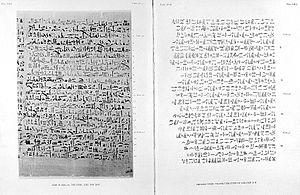
Le papyrus Edwin Smith est le plus ancien document connu traitant de chirurgie, Il fut rédigé, ou plus probablement recopié, vers 1500 avant notre ère, sous les XVIᵉ et XVIIᵉ dynasties, à la Deuxième Période intermédiaire de l’Égypte antique. Il s'agit principalement d'un traité de chirurgie de guerre décrivant quarante-huit sortes de blessures, fractures, luxations ou tumeurs et leur traitement.